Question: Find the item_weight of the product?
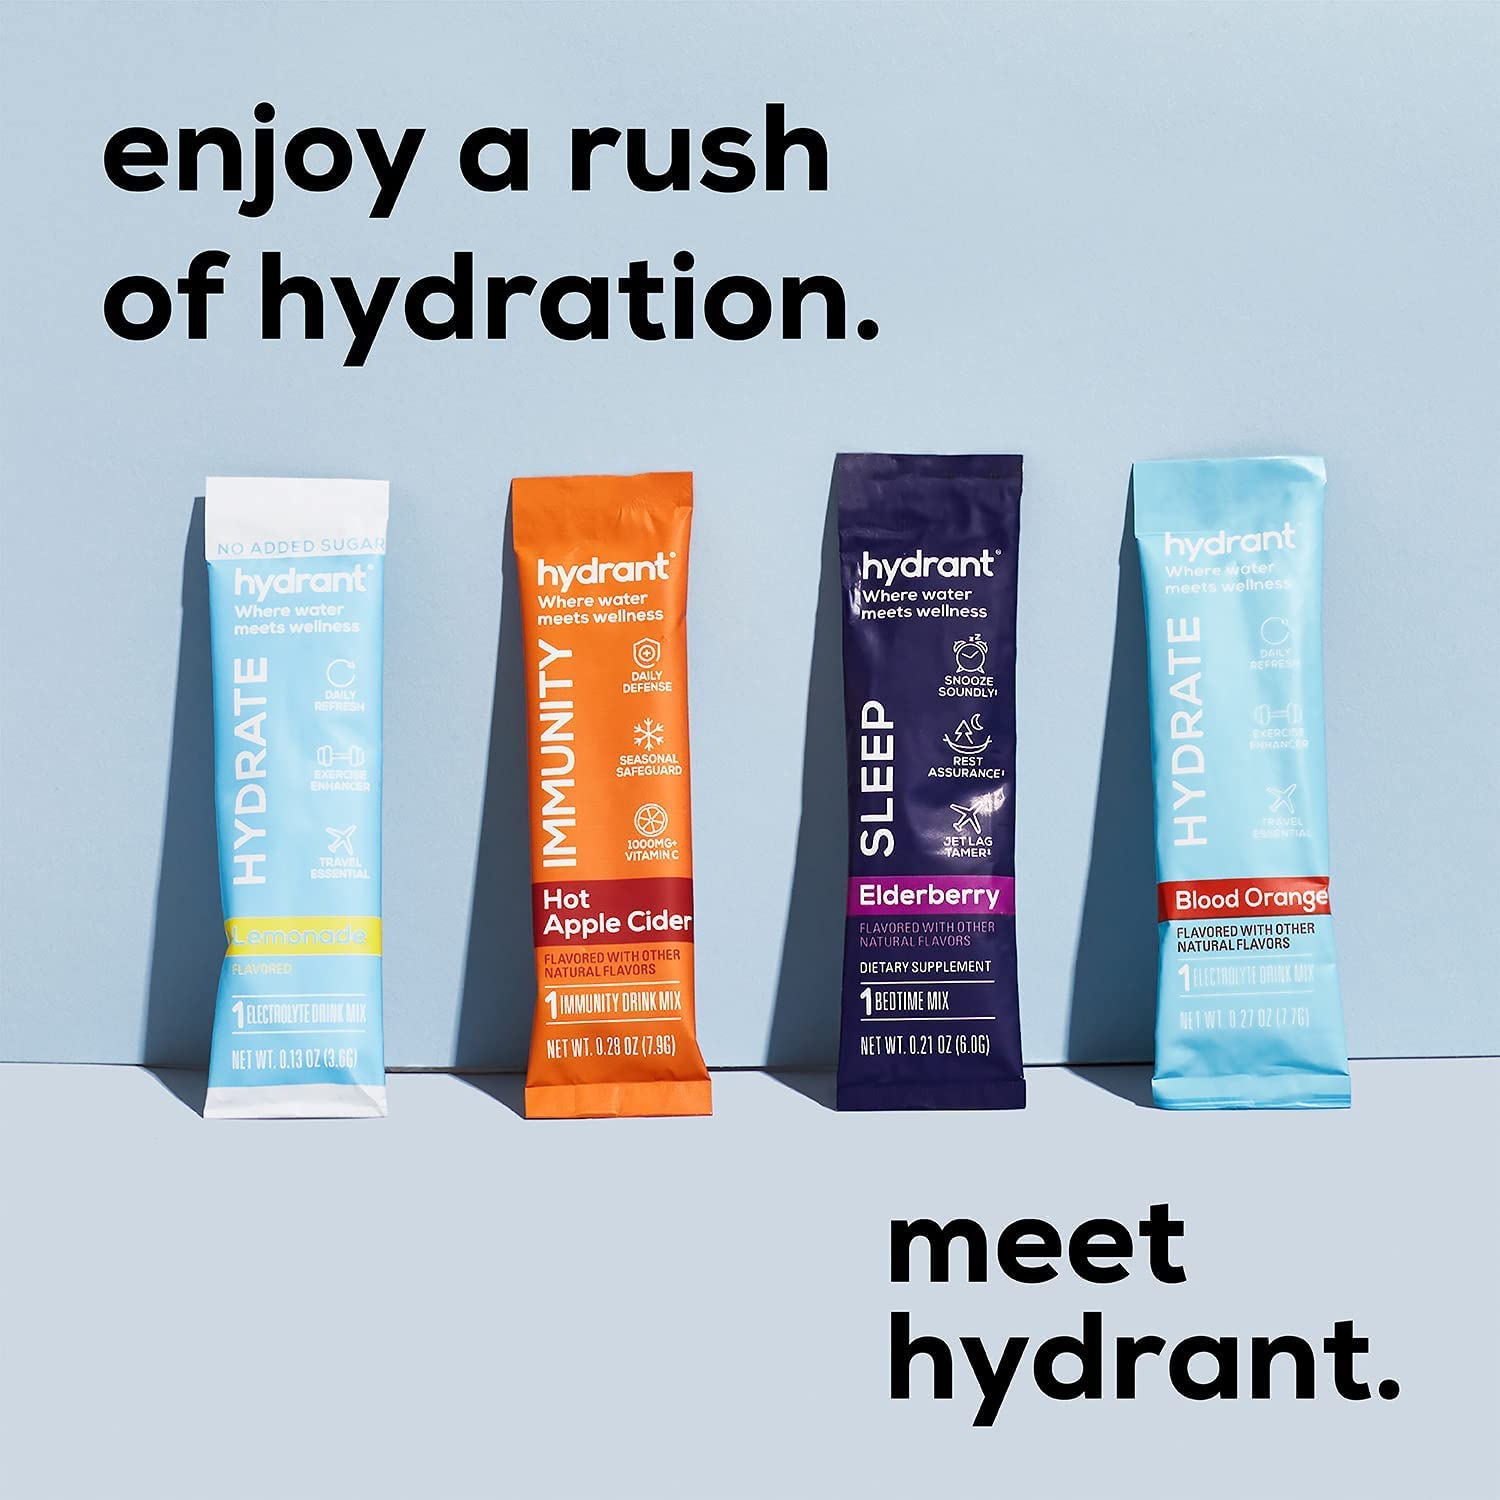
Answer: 0.13 ounce